Garry Point Park

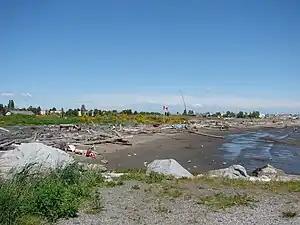
Beach at Garry Point Park

Garry Point Park (hən̓q̓əmín̓əm̓: q̓ʷeyaʔχʷ) is a public coastal park in Richmond, British Columbia. It is located at the southwestern side of Richmond, near Steveston. The park is next to the Salish Sea, providing views of Vancouver Island and the Gulf Islands. The area was used as a location for filming of the Netflix series "Midnight Mass".